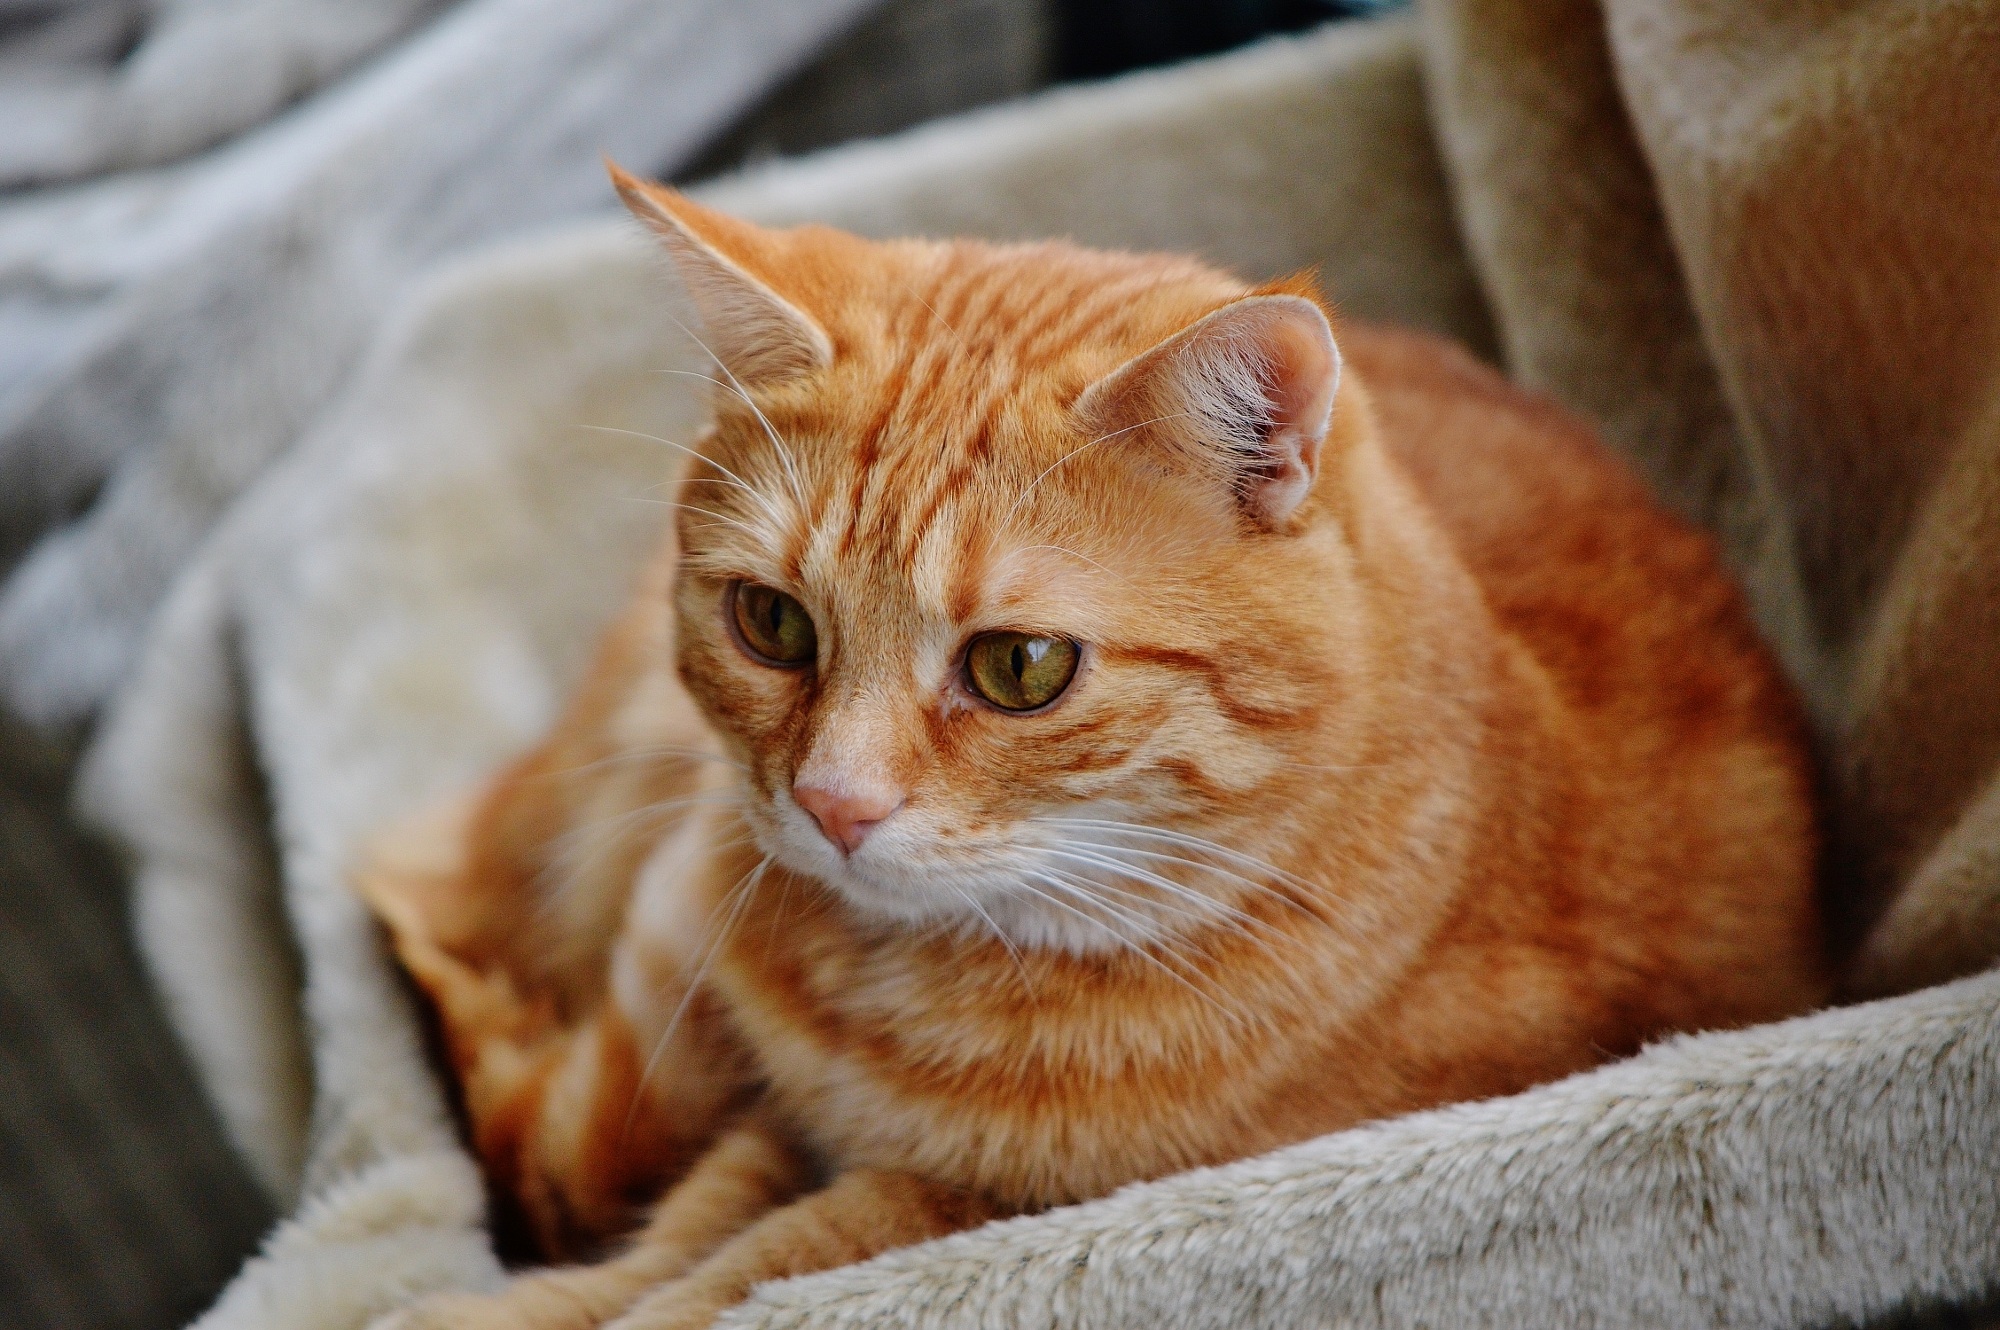
sweet, animal, cute, pet, fur, red, kitten, cat, mammal, fauna, playful, close up, nose, whiskers, tiger, adidas, vertebrate, cuddly, animal world, domestic cat, mackerel, cat face, young cat, red mackerel tabby, red cat, tabby cat, small to medium sized cats, cat like mammal, domestic short haired cat, rusty spotted cat